Vanilla Chocolat

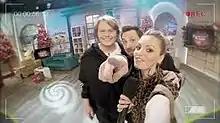
Stan performing at "Neata cu Razvan si Dani" in the selfie video for "Vanilla Chocolat"

A selfie video, which also served as the official video for "Vanilla Chocolat", premiered on 18 December 2014 on Alexandra Stan's official YouTube channel. It was directed by Stan during one single week. She filmed herself on different TV shows, where she was invited to perform the track, including "Neata cu Razvan si Dani" and "La Maruță". Stan additionally directed at the Fonogram Studios, Roton Studios, the rehearsal room of Emil Rengle and her own house, describing the video as being "full of energy" for featuring many public figures such as Mihai Morar, Răzvan și Dani or Adelina Pestrițu. Few scenes of the video were not filmed by the singer alone, for which The Architect served as the cameraman. Particularly, Dinu and Deea Maxer compared the selfie video for "Vanilla Chocolat" with their clip for "Selfie en Paris".